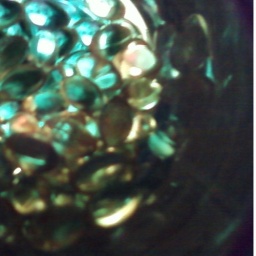
the girl in the wings, beside the lonely window